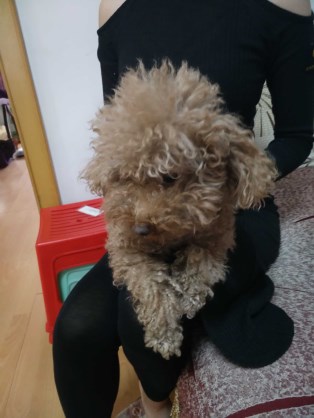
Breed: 7449-n000128-teddy